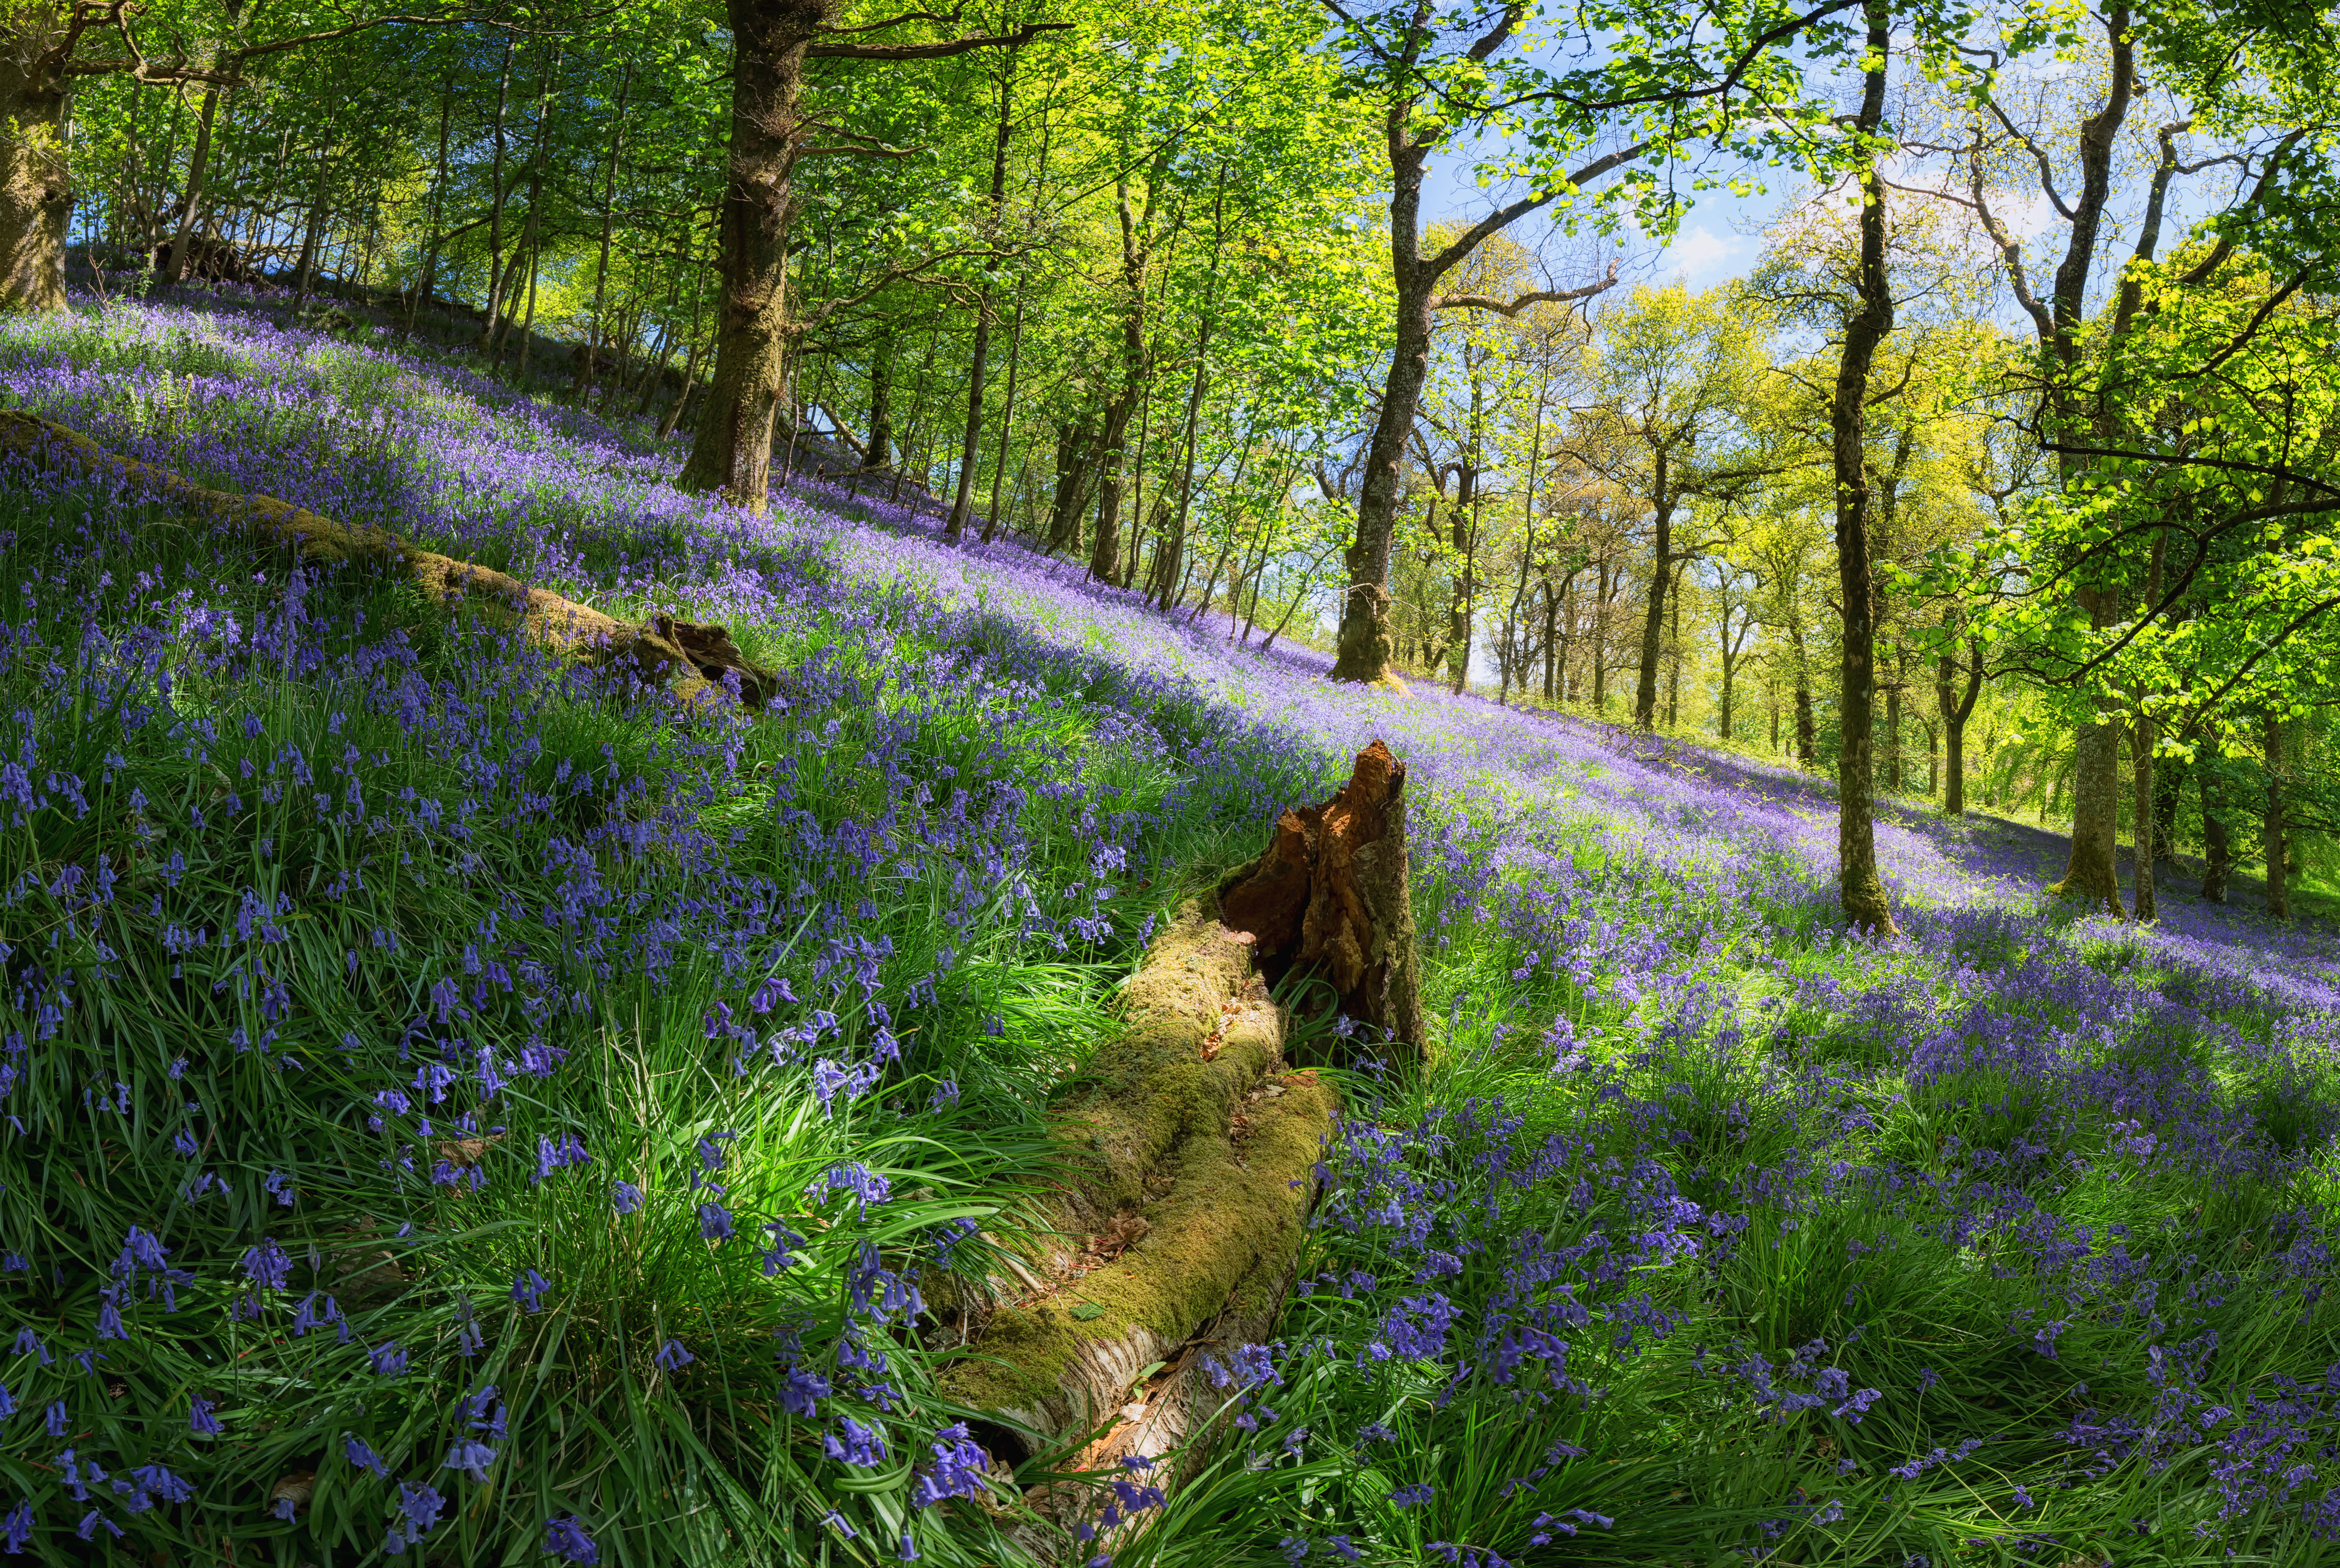
landscape, tree, nature, forest, grass, wilderness, plant, trail, meadow, sunlight, leaf, flower, stream, green, autumn, park, botany, garden, flora, season, wildflower, cool image, wetland, canon6d, scotland, woodland, habitat, i, woodlands, ecosystem, trossachs, 1635mm, bluebells, biome, natural environment, woody plant